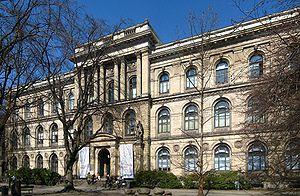
Le musée d'histoire naturelle de Berlin est le principal musée d'histoire naturelle de la ville de Berlin, capitale de l'Allemagne. En allemand ce musée est depuis longtemps connu sous le nom de Museum für Naturkunde tel que cela peut être lu sur la façade du bâtiment mais pour le distinguer des autres musées de ce même type, le monde germanophone se réfère aussi à lui comme le Museum für Naturkunde in Berlin. Le nom officiel du Musée a changé plusieurs fois au fil de son histoire. Du fait d’être entré en 2009 dans la Communauté Leibniz, le nom officiel du Musée est actuellement Museum für Naturkunde – Leibniz-Institut für Evolutions- und Biodiversitätsforschung.